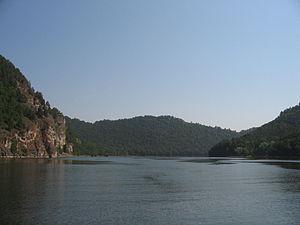
Le parc national de Bachkirie est un parc national de Russie fondé le 11 septembre 1986 et situé en Bachkirie près de Meleouz. Il ne doit pas être confondu avec la réserve naturelle de Bachkirie à proximité.